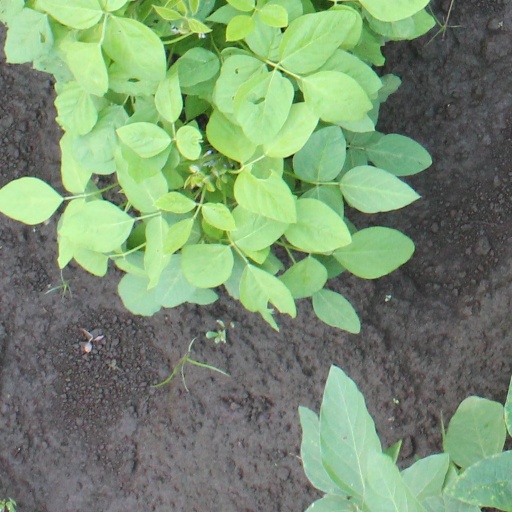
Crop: soybean